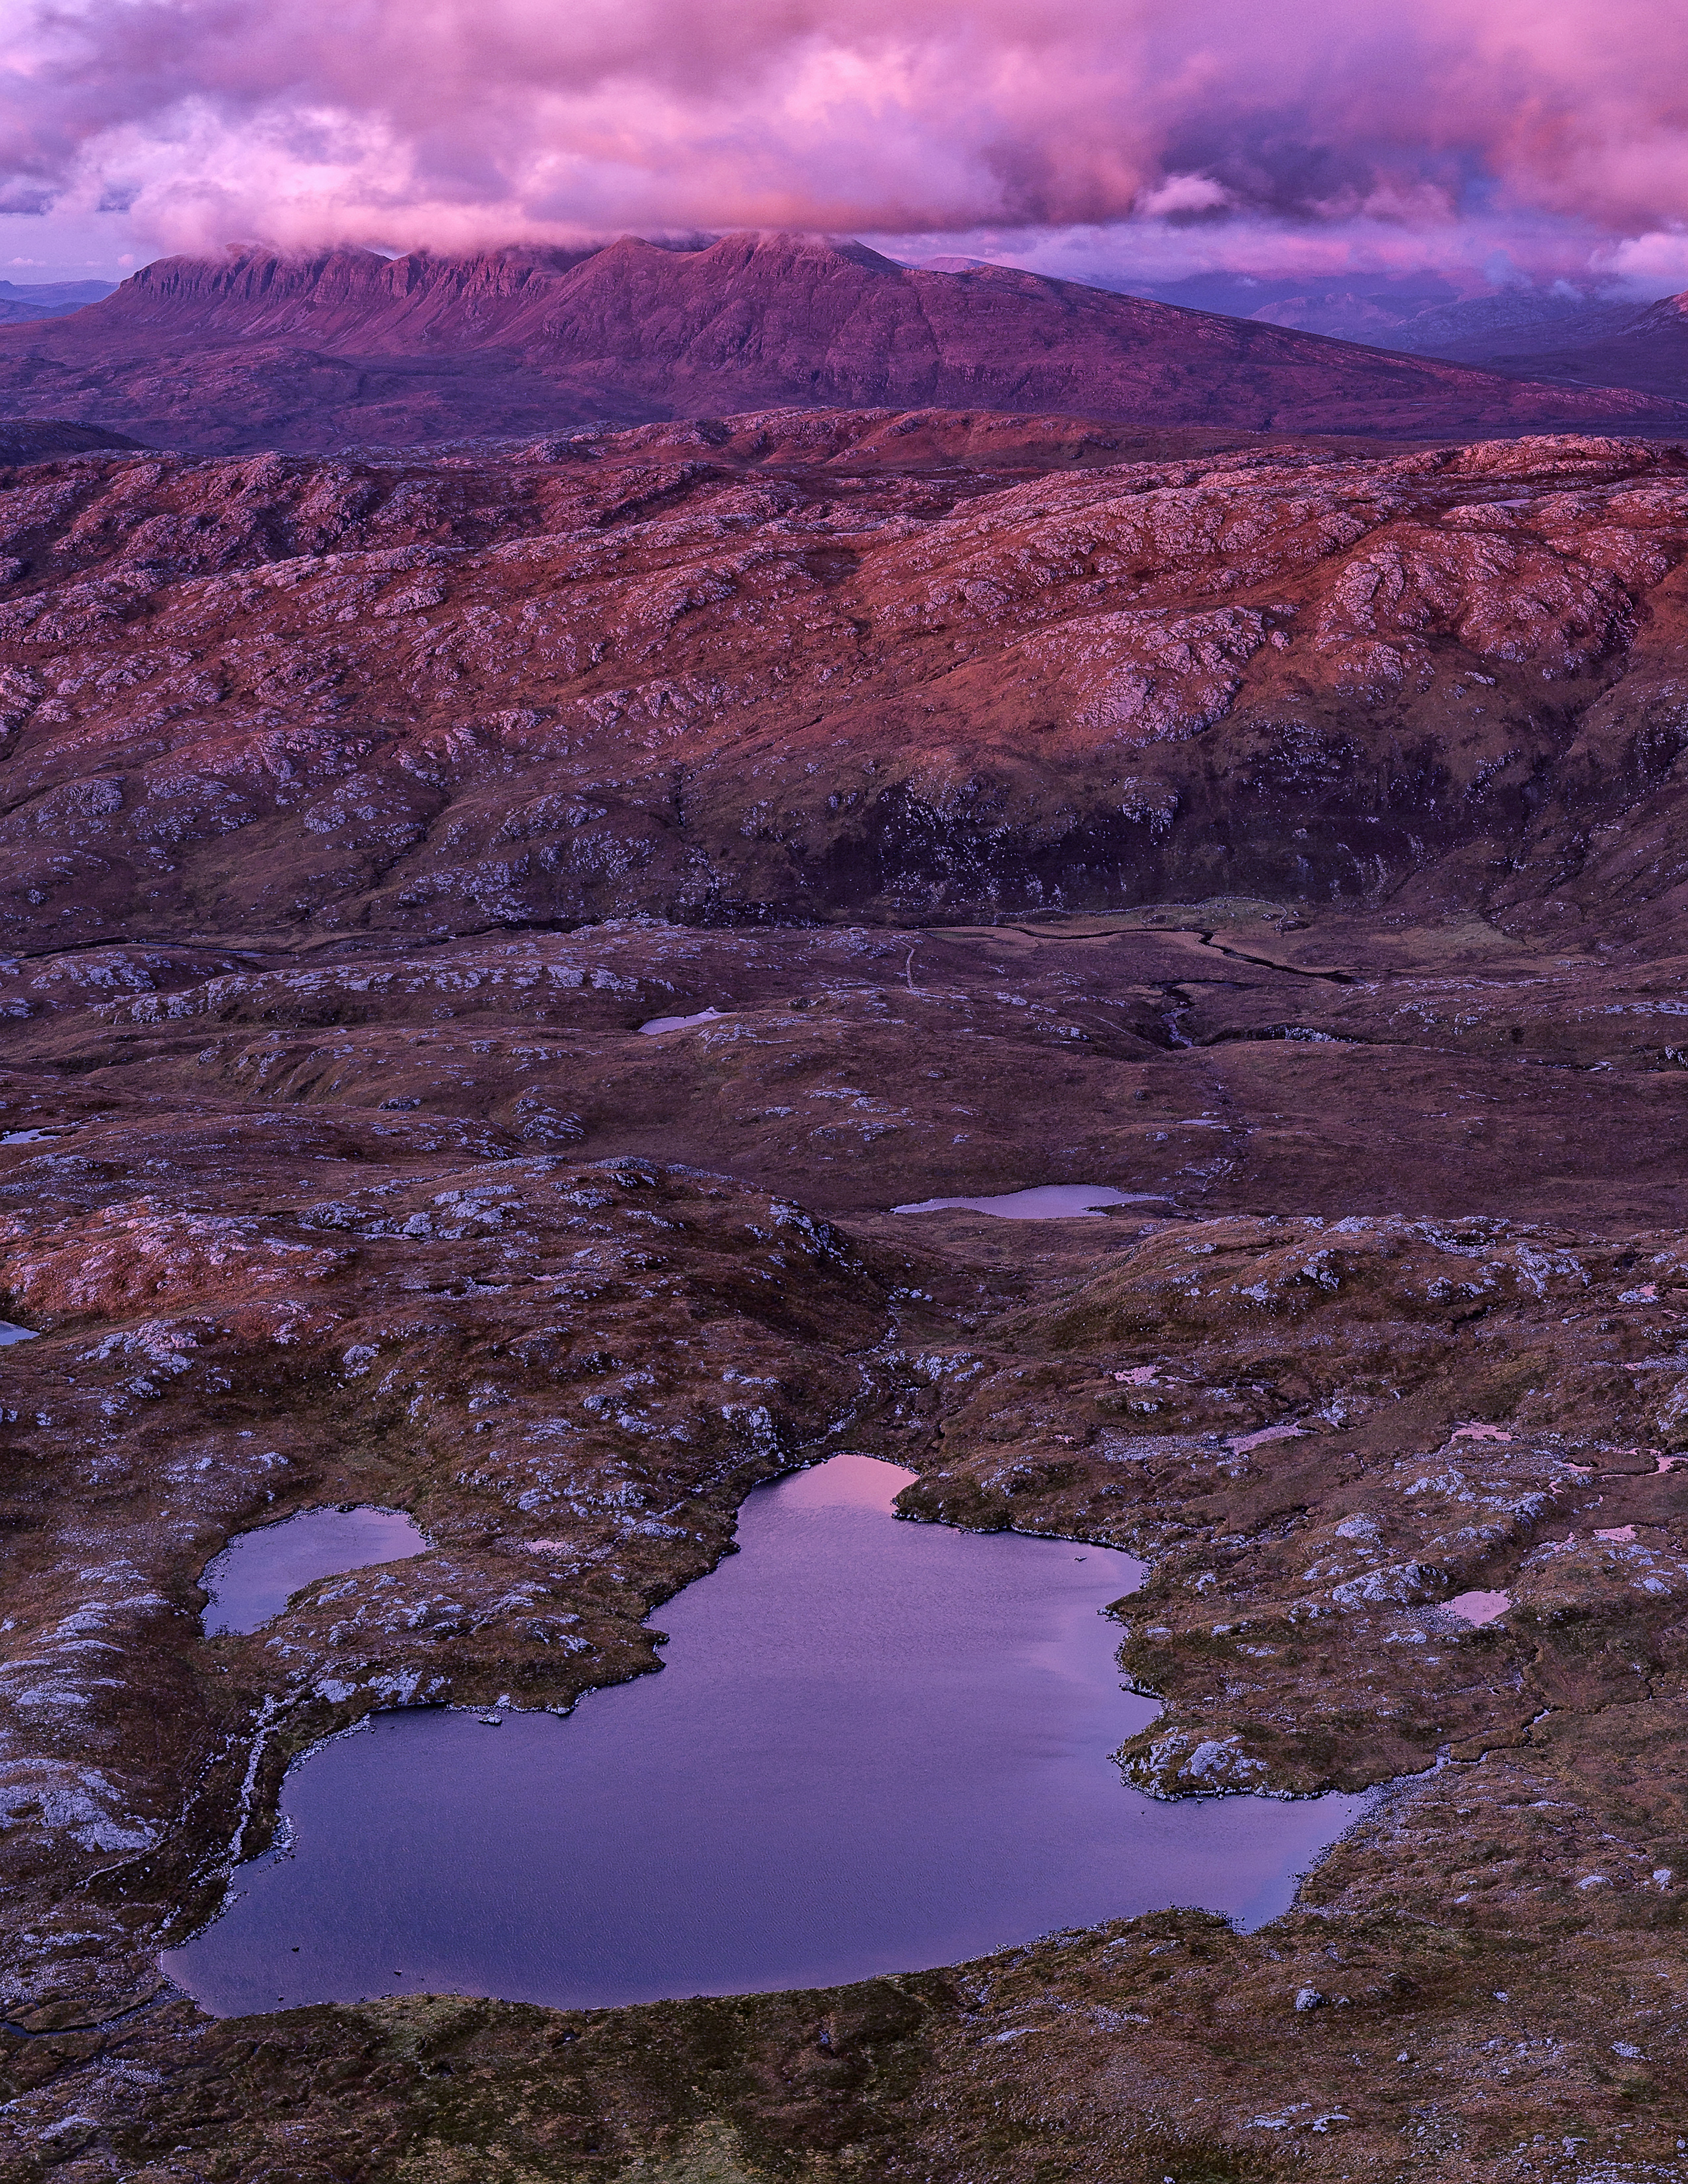
landscape, nature, rock, wilderness, mountain, sunrise, sunset, morning, hill, lake, dawn, river, dusk, reflection, soil, cool image, plateau, canon6d, scotland, fell, i, loch, highlands, westhighlands, northwesthighlands, suilven, ef70200mmf28lisiiusm, bealachmor, quinag, lochbadantsluic, landform, natural environment, geographical feature